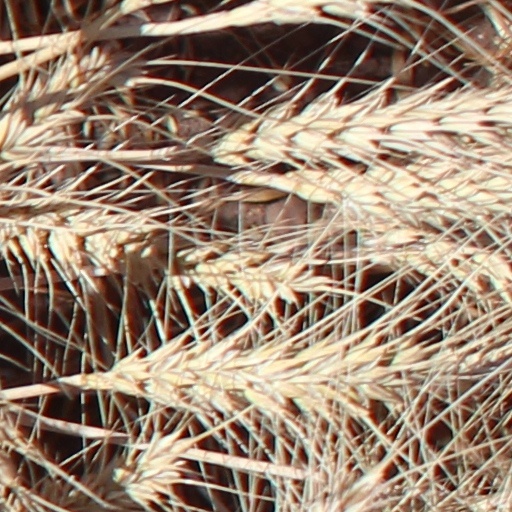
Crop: wheat